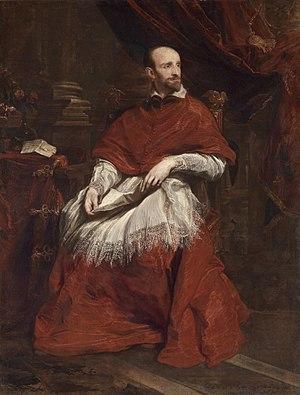
Robert Arnauld d’Andilly, né le 28 mai 1589 à Paris et mort à l'abbaye de Port-Royal des Champs le 27 septembre 1674, était un conseiller d’État, spécialiste des questions financières, proche de Marie de Médicis. Par l'élégance de sa langue, il figure parmi les grands poètes, écrivains et traducteurs du français classique au XVIIᵉ siècle. Fervent catholique, il a joué un rôle important dans l'histoire du jansénisme, et fut l'un des Solitaires de Port-Royal des Champs. Passionné d'arboriculture, il s'est illustré également dans le développement de l'art de tailler les arbres fruitiers.
"La Galerie Palatine fait partie du palais Pitti et est un des musées de Florence en Italie. Elle comprend vingt-cinq salles abritant les collections d'œuvres d'art rassemblées par la famille Médicis et par la dynastie Lorraine. Elle est située dans certains des plus beaux salons du Palais Pitti. Il s'agit de la ""galerie de tableaux"" des grands-ducs de Toscane : le cadre respecte en effet le goût des siècles passés, les peintures étant réparties sur plusieurs rangées, sélectionnées pour des critères décoratifs, et non par époque et par écoles. Chronologiquement, à quelques exceptions près, les peintures couvrent principalement les xviᵉ et xviiᵉ siècles, ce qui en fait l’un des musées les plus importants d’Italie du genre, ainsi qu’un atout pour la connaissance de l’histoire de la collection européenne.